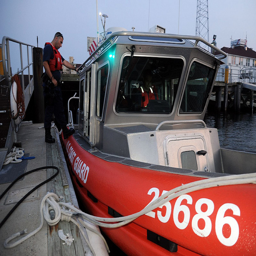
A man stepping from a dock onto a Coast Guard boat.
a coast guard going aboard the coast guard boat
there is a small red boat at the dock and a man next to it
A man standing on a dock next to a boat.
A very cool coast guard boat at a dock.